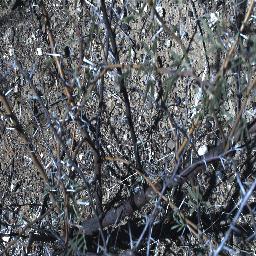
Label: prickly_acacia